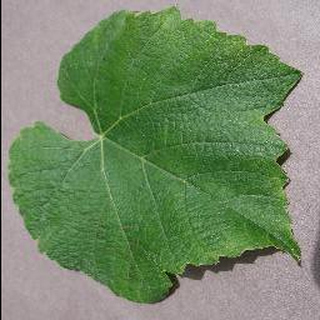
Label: healthy_grape